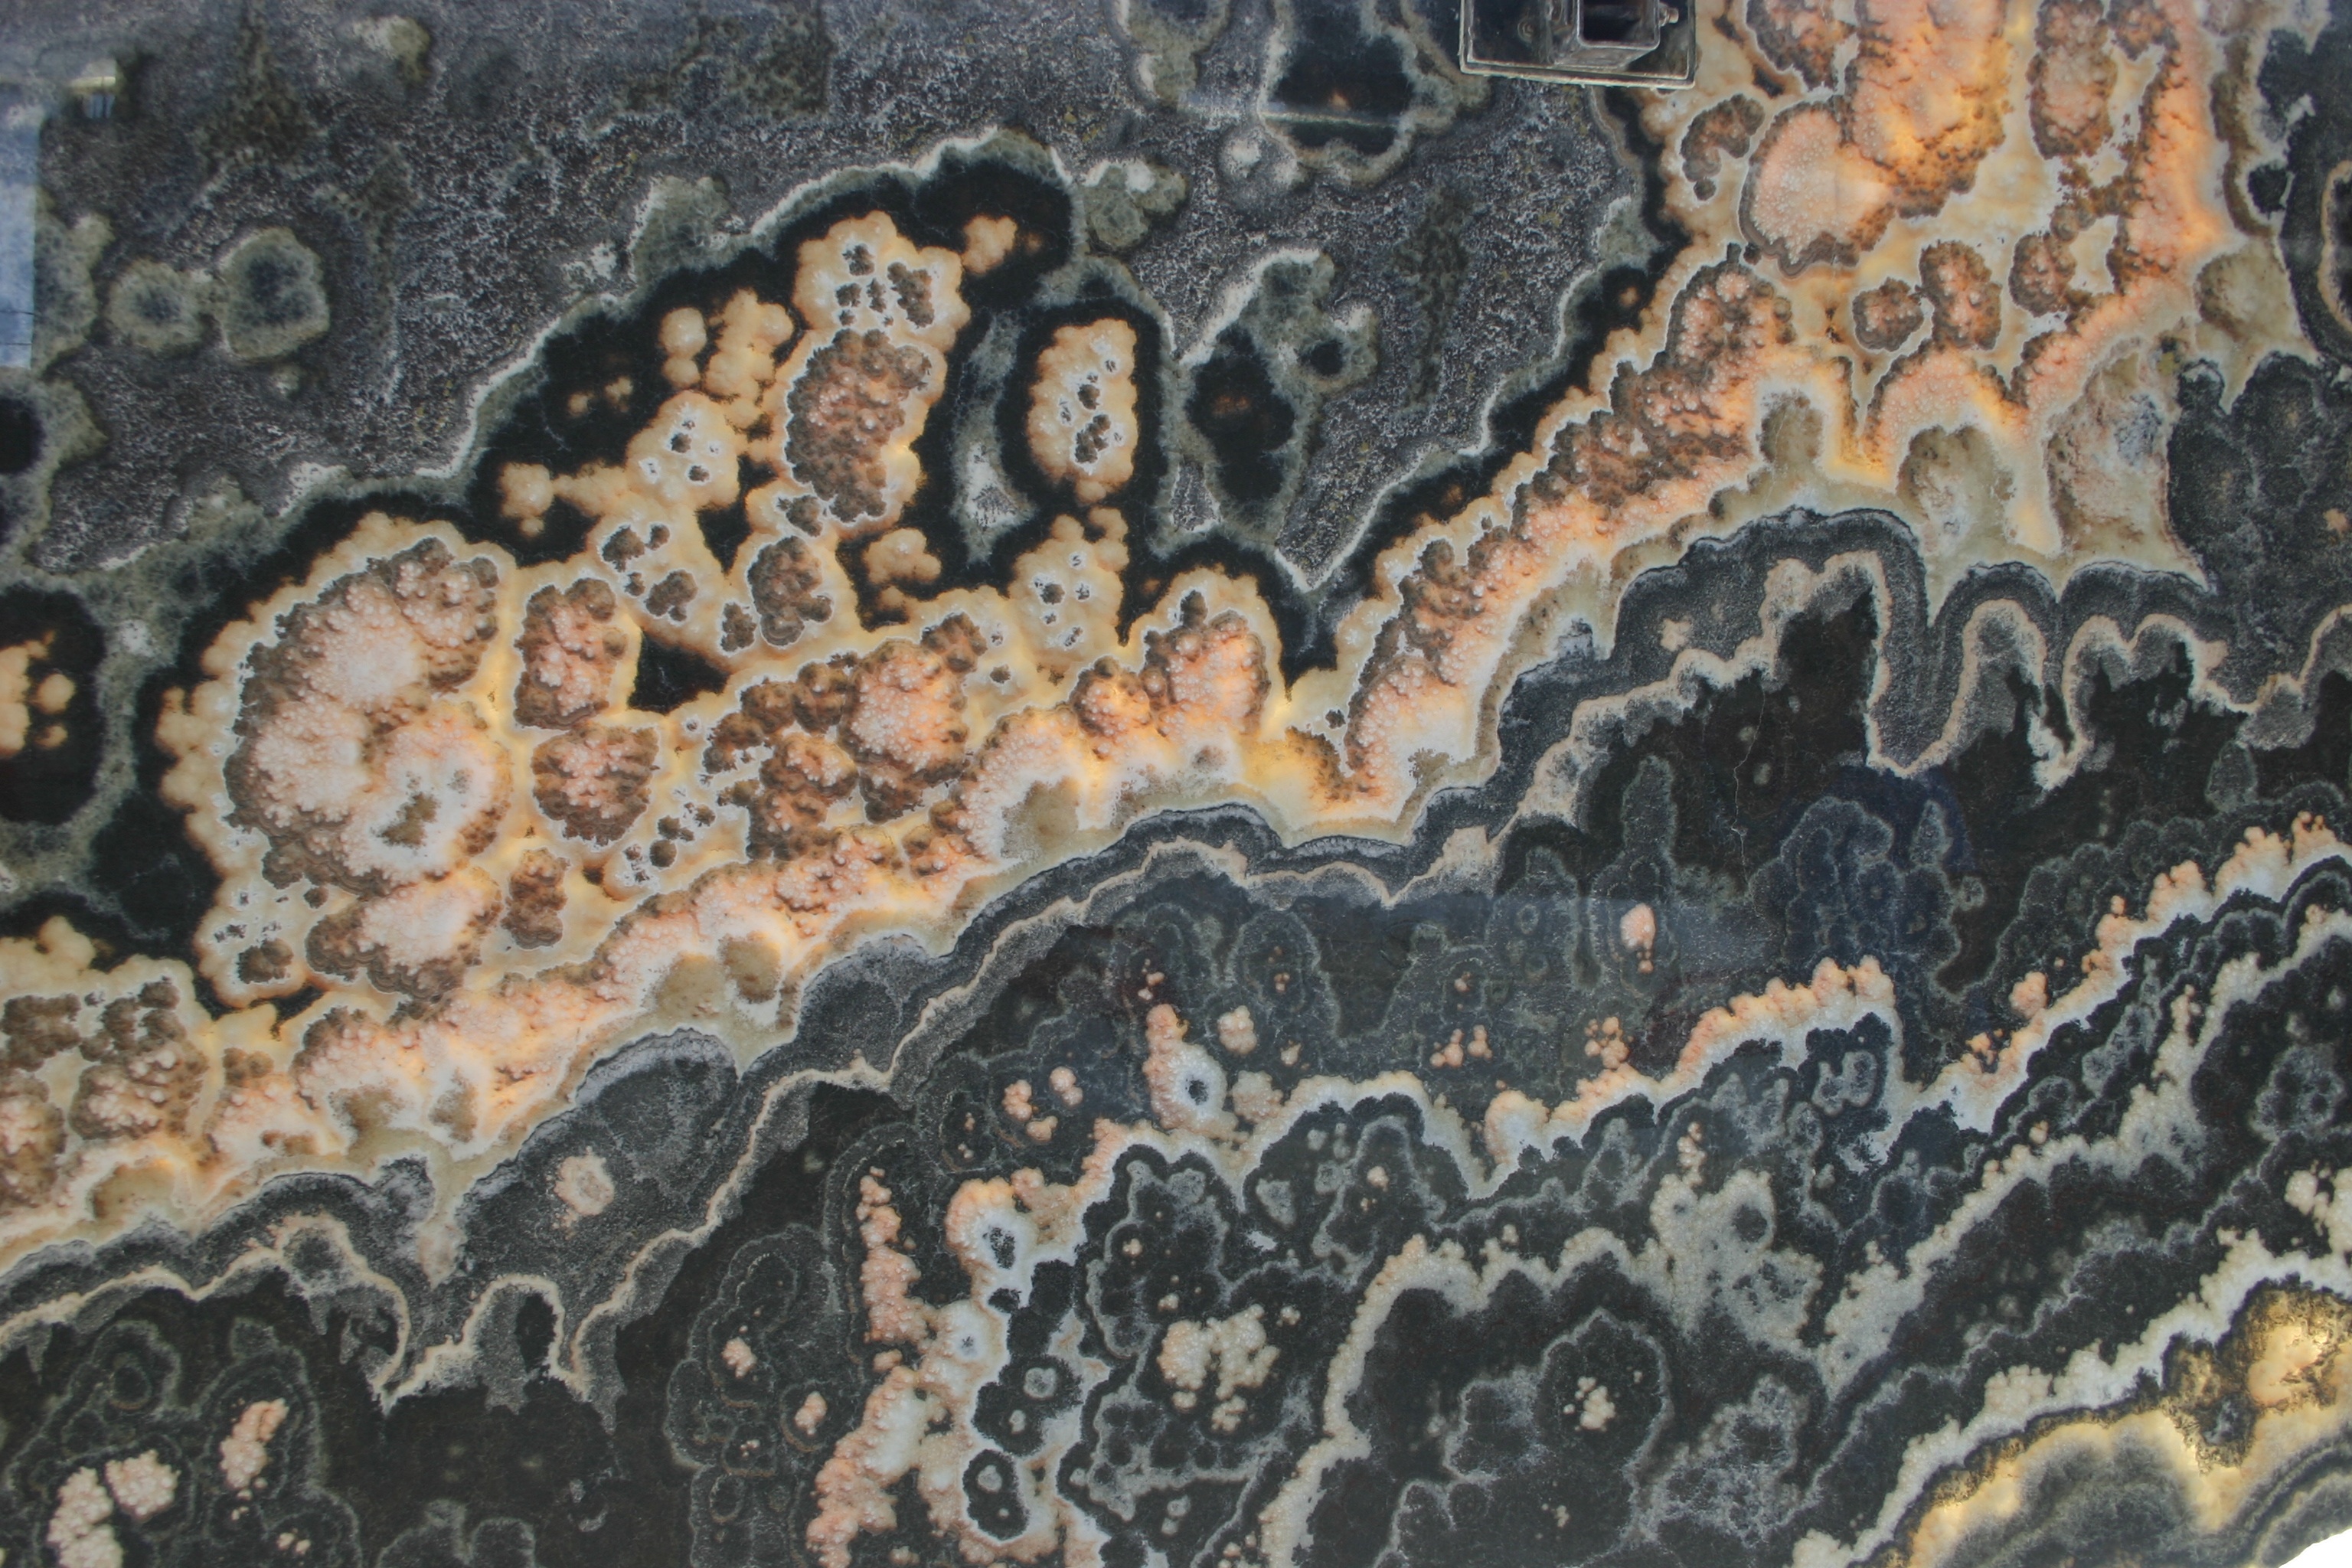
rock, material, art, geology, ancient history